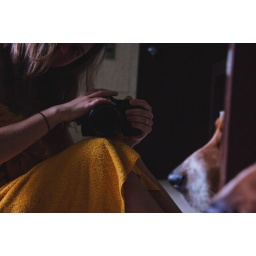
Selfie with yellow attire and dog in the middle